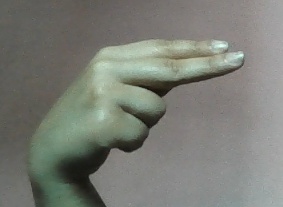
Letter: ain